Malang

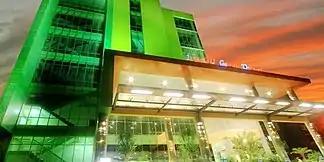
Saiful Anwar Hospital

On 28 May 2006, a blow-out occurred during drilling for an exploration of natural gas in Porong, Sidoarjo Regency. The blow-out initially produced of mud flow per day. 18 months after the incident, the mudflow is estimated to be per day. This ongoing mudflow has forced the closure of the Porong-Gempol toll road in East Java, which effectively cut off the transport line from Surabaya to Malang. In mid-2015, a new highway — Gempol-Pandaan Toll Road — opened for the public to ease transport from Malang to Surabaya and Pasuruan to Surabaya, vice versa.